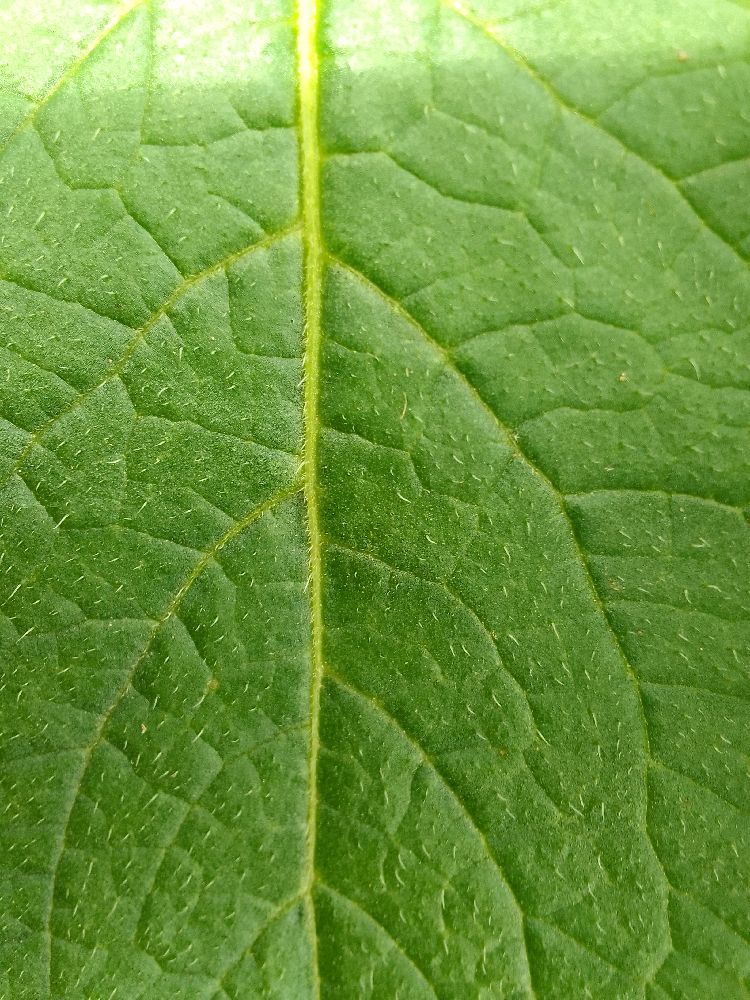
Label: Healthy